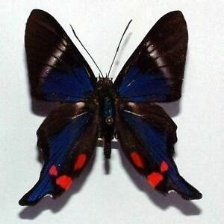
Species: METALMARK